Claudio Bellini

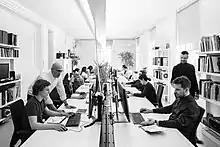
CLAUDIO BELLINI Studio based in Milan

In 1996 Claudio Bellini founded Atelier Bellini, later renamed Claudio Bellini design+design and recently rebranded into CLAUDIO BELLINI Studio: a multidisciplinary design studio shaped by a deep understanding of the creative process.